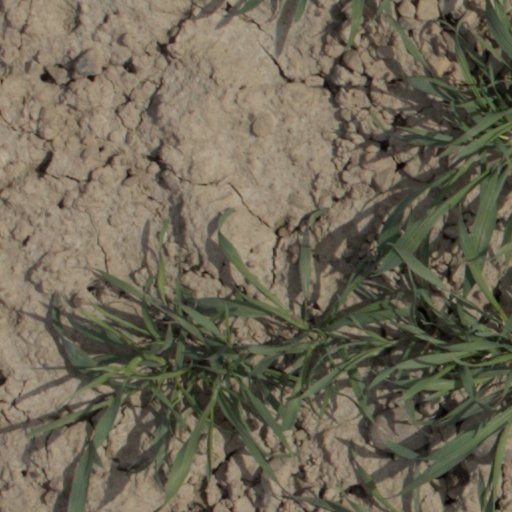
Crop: wheat